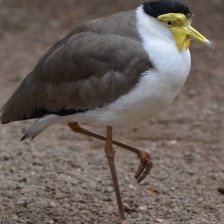
Species: MASKED LAPWING
Scientific name: VANELLUS MILES